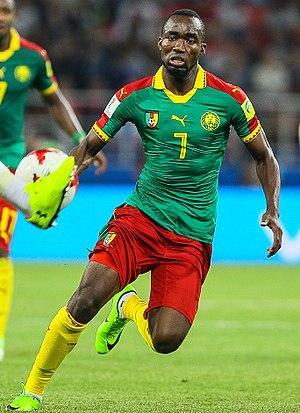
Moumi Nicolas Brice Ngamaleu est un joueur de football international camerounais qui évolue au poste de milieu de terrain des BSC Young Boys.